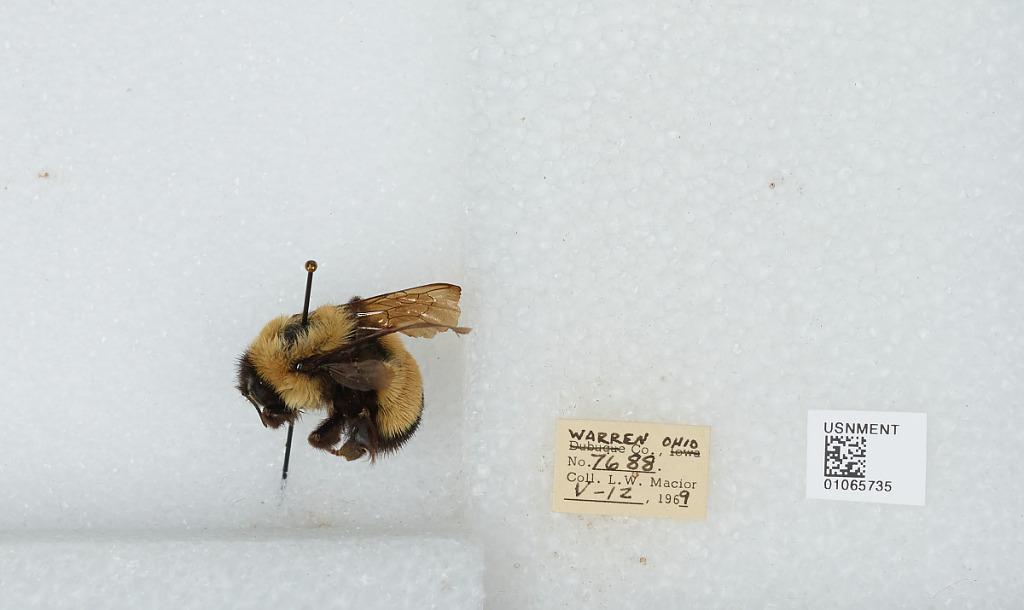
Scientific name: Bombus (Bombus) affinis Cresson
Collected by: L. Macior
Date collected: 1969-5-12
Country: United States
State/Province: Ohio
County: Warren
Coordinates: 39.4242, -84.1856